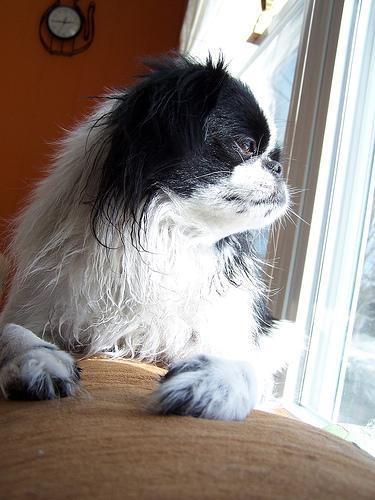
japanese chin